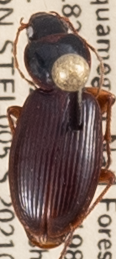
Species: Synuchus impunctatus
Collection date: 2021-07-13
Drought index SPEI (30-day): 0.136
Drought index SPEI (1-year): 0.132
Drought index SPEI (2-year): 1.45